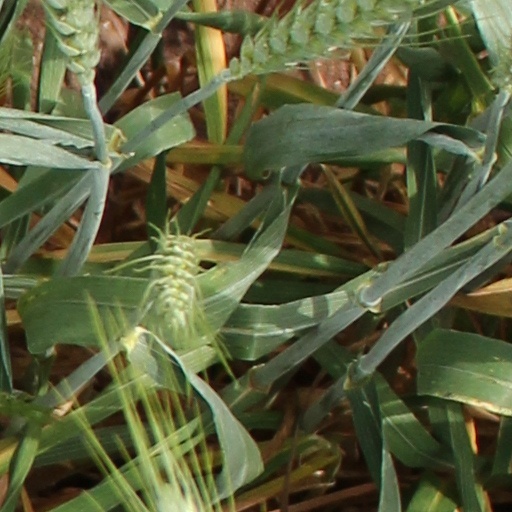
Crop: wheat